VF-111 (1956–1995)

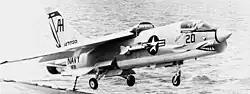
VF-111 Det.11 "Omar's Orphans" F-8C landing on in 1967

From 6 March to 20 November 1965, VF-111 was deployed on . On 5 May, F-8D BuNo 148637 was hit by antiaircraft fire over North Vietnam and crashed into the sea. The pilot CDR James LaHaye, was killed in action, body not recovered. On 27 May, F-8D BuNo 148706 was shot down near Vinh; the pilot CDR Doyle Lynn was killed in action, body not recovered. On 12 August. F-8D BuNo 147911 was lost; the pilot, LTJG Gene Gollahon, was killed and his remains were returned in March 1974. On 3 November, F-8D BuNo 148635 was shot down; the pilot ejected successfully and was rescued.